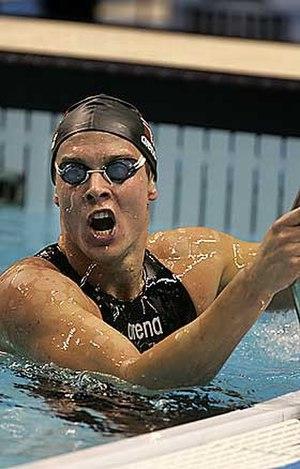
Aleksander Hetland, est un nageur norvégien, spécialiste des épreuves de brasse et de quatre nages.